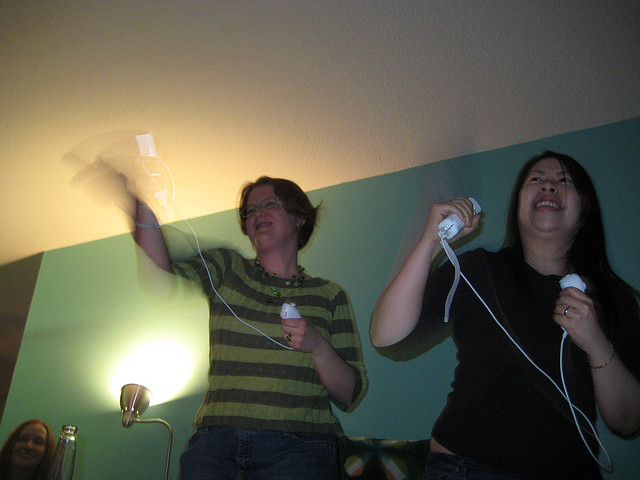
user: Given an image and a question. Answer the question in a short answer. Question: Which gaming system is being played? Short Answer:
assistant: wii